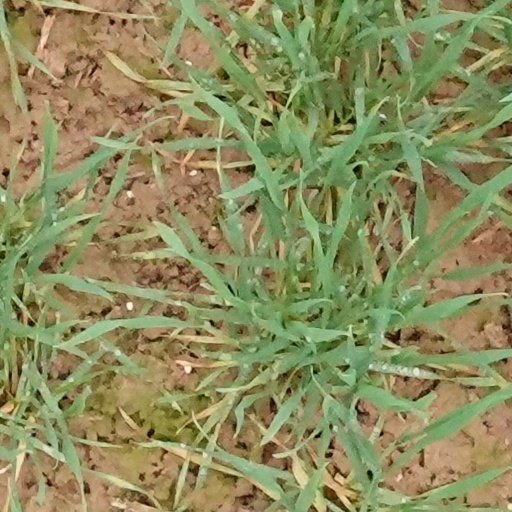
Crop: wheat